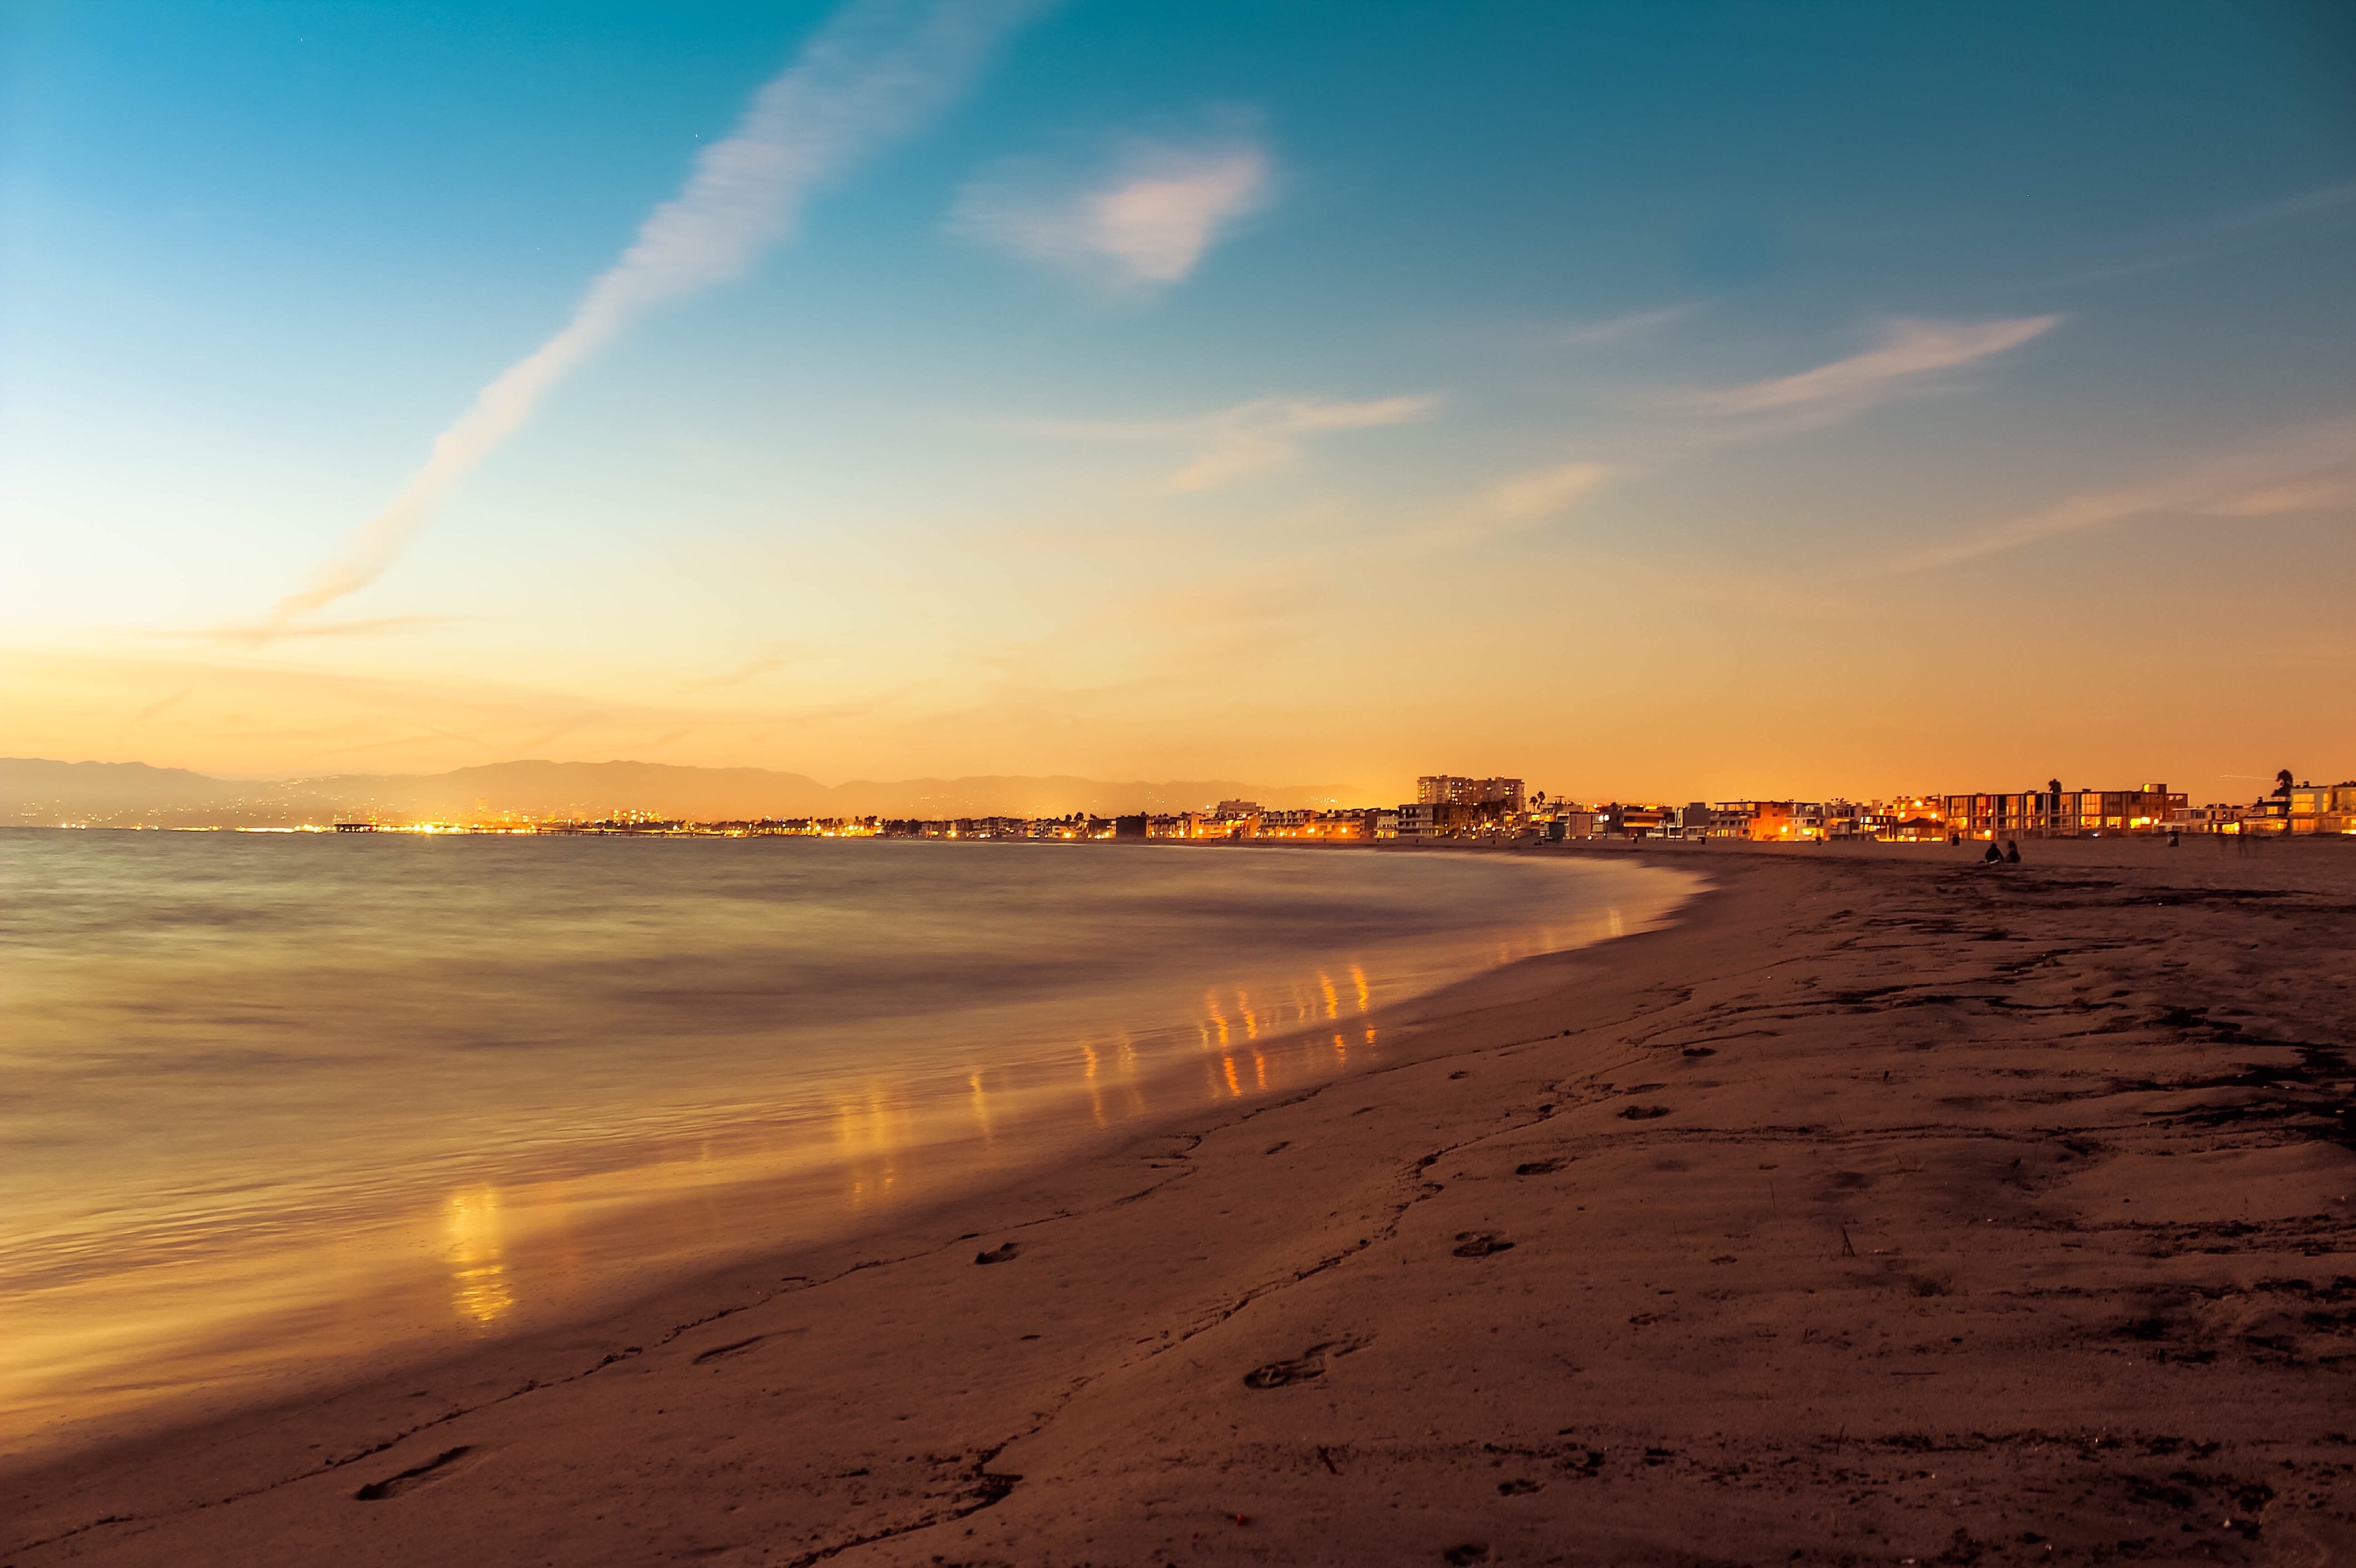
beach, landscape, sea, coast, sand, ocean, horizon, cloud, sun, sunrise, sunset, night, sunlight, morning, shore, wave, dawn, cityscape, coastline, dusk, evening, twilight, relax, body of water, afterglow, wind wave